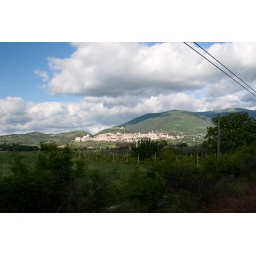
Assisi, and the castle Rocca Maggiore on the hill above the town